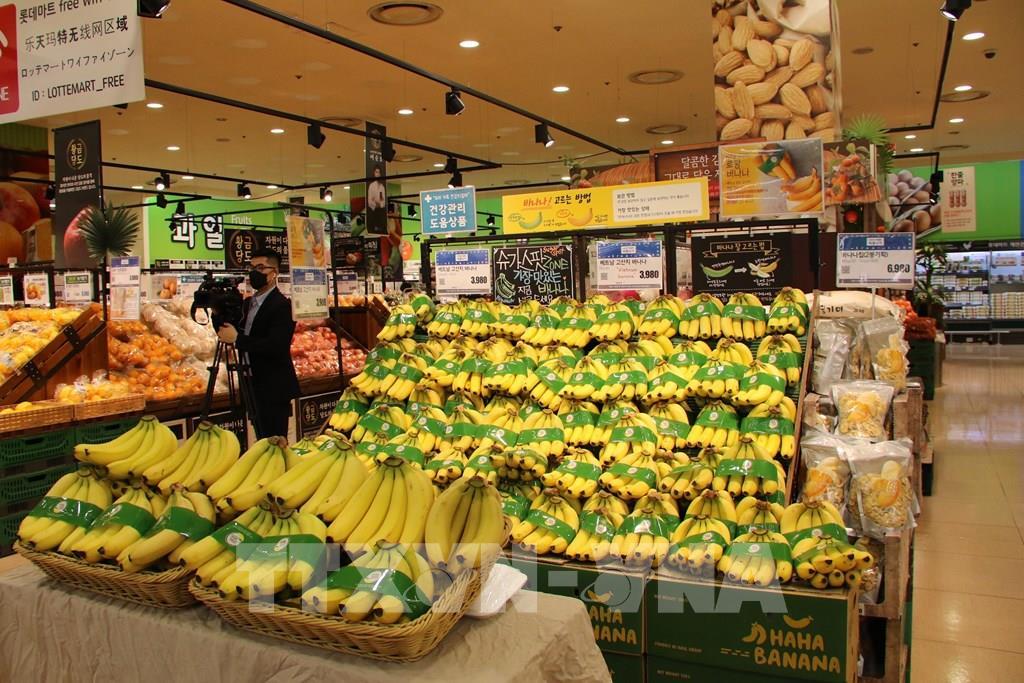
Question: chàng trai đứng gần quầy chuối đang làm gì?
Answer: chàng trai đang chuẩn bị máy quay phim